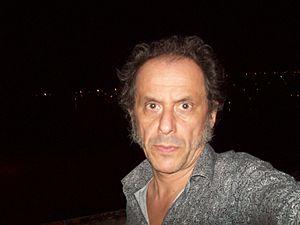
Pascal Comelade par lui-même
Pascal Comelade est un pianiste et compositeur français, né le 30 juin 1955 à Montpellier de parents catalans.